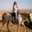
Label: horse